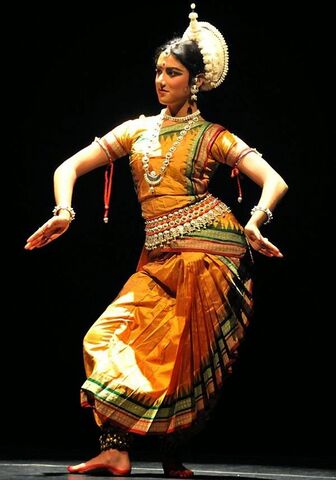
Dance form: manipuri